Shey Ling Him

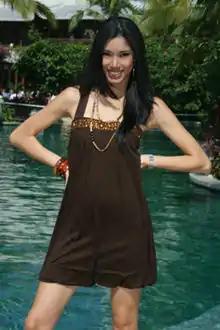

Shey Ling Him Gordon is a Panamanian model and beauty pageant titleholder. She was the official representative of Panama at the Miss World 2007 pageant held at the Crown of Beauty Theatre, Sanya, China on December 1, 2007. She competed in the national beauty pageant Miss World Panamá 2007 and obtained the title of Miss World Panamá.